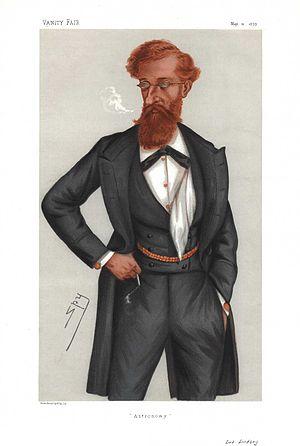
James Ludovic Lindsay FRS, FRAS, 26ᵉ comte de Crawford et 9ᵉ comte de Balcarres, est un astronome amateur et un philatéliste britannique, né le 28 juillet 1847 à Saint-Germain-en-Laye et mort le 31 janvier 1913 à Londres.
Leslie Matthew Ward, né le 21 novembre 1851 et mort le 15 mai 1922, est un portraitiste et caricaturiste britannique. La plupart de ses œuvres parurent dans Vanity Fair. Il signait habituellement ses croquis sous le pseudonyme de Spy et utilisait parfois l'anagramme de son nom inversé : Drawl.